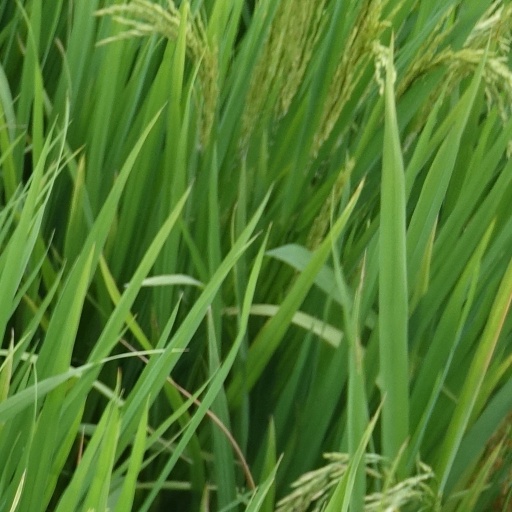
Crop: rice